Sainte-Tréphine

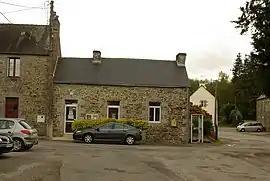
The town hall of Sainte-Tréphine

Sainte-Tréphine is a commune in the Côtes-d'Armor department of Brittany in northwestern France. It is named after Saint Tryphine.